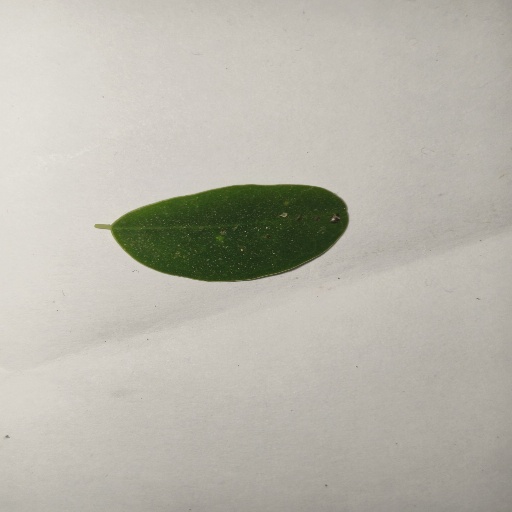
Species: Sojina
Leaf condition: Healthy Leaf